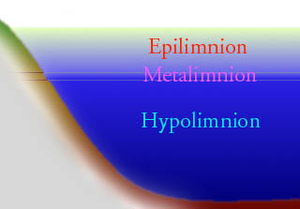
L’hypolimnion résulte de la stratification thermique des eaux d'une mare, d'un lac ou d'une mer fermée. C'est la couche thermique la plus profonde et de température stable ; elle apparaît, selon la saison, entre 15 et 30 m de profondeur. Elle est recouverte par une couche dite « métalimnion », en dessous de la thermocline.